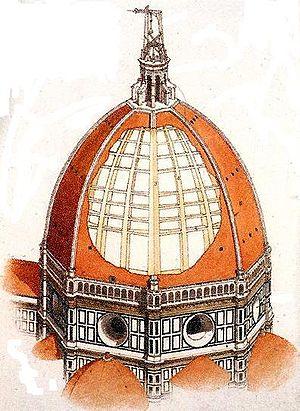
La poterie d'Impruneta regroupe les productions en terre cuite façonnées depuis le Moyen Âge dans la région d'Impruneta, au sud de Florence.